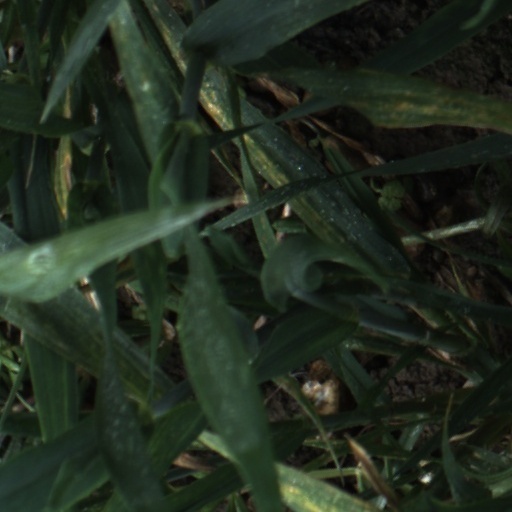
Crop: wheat